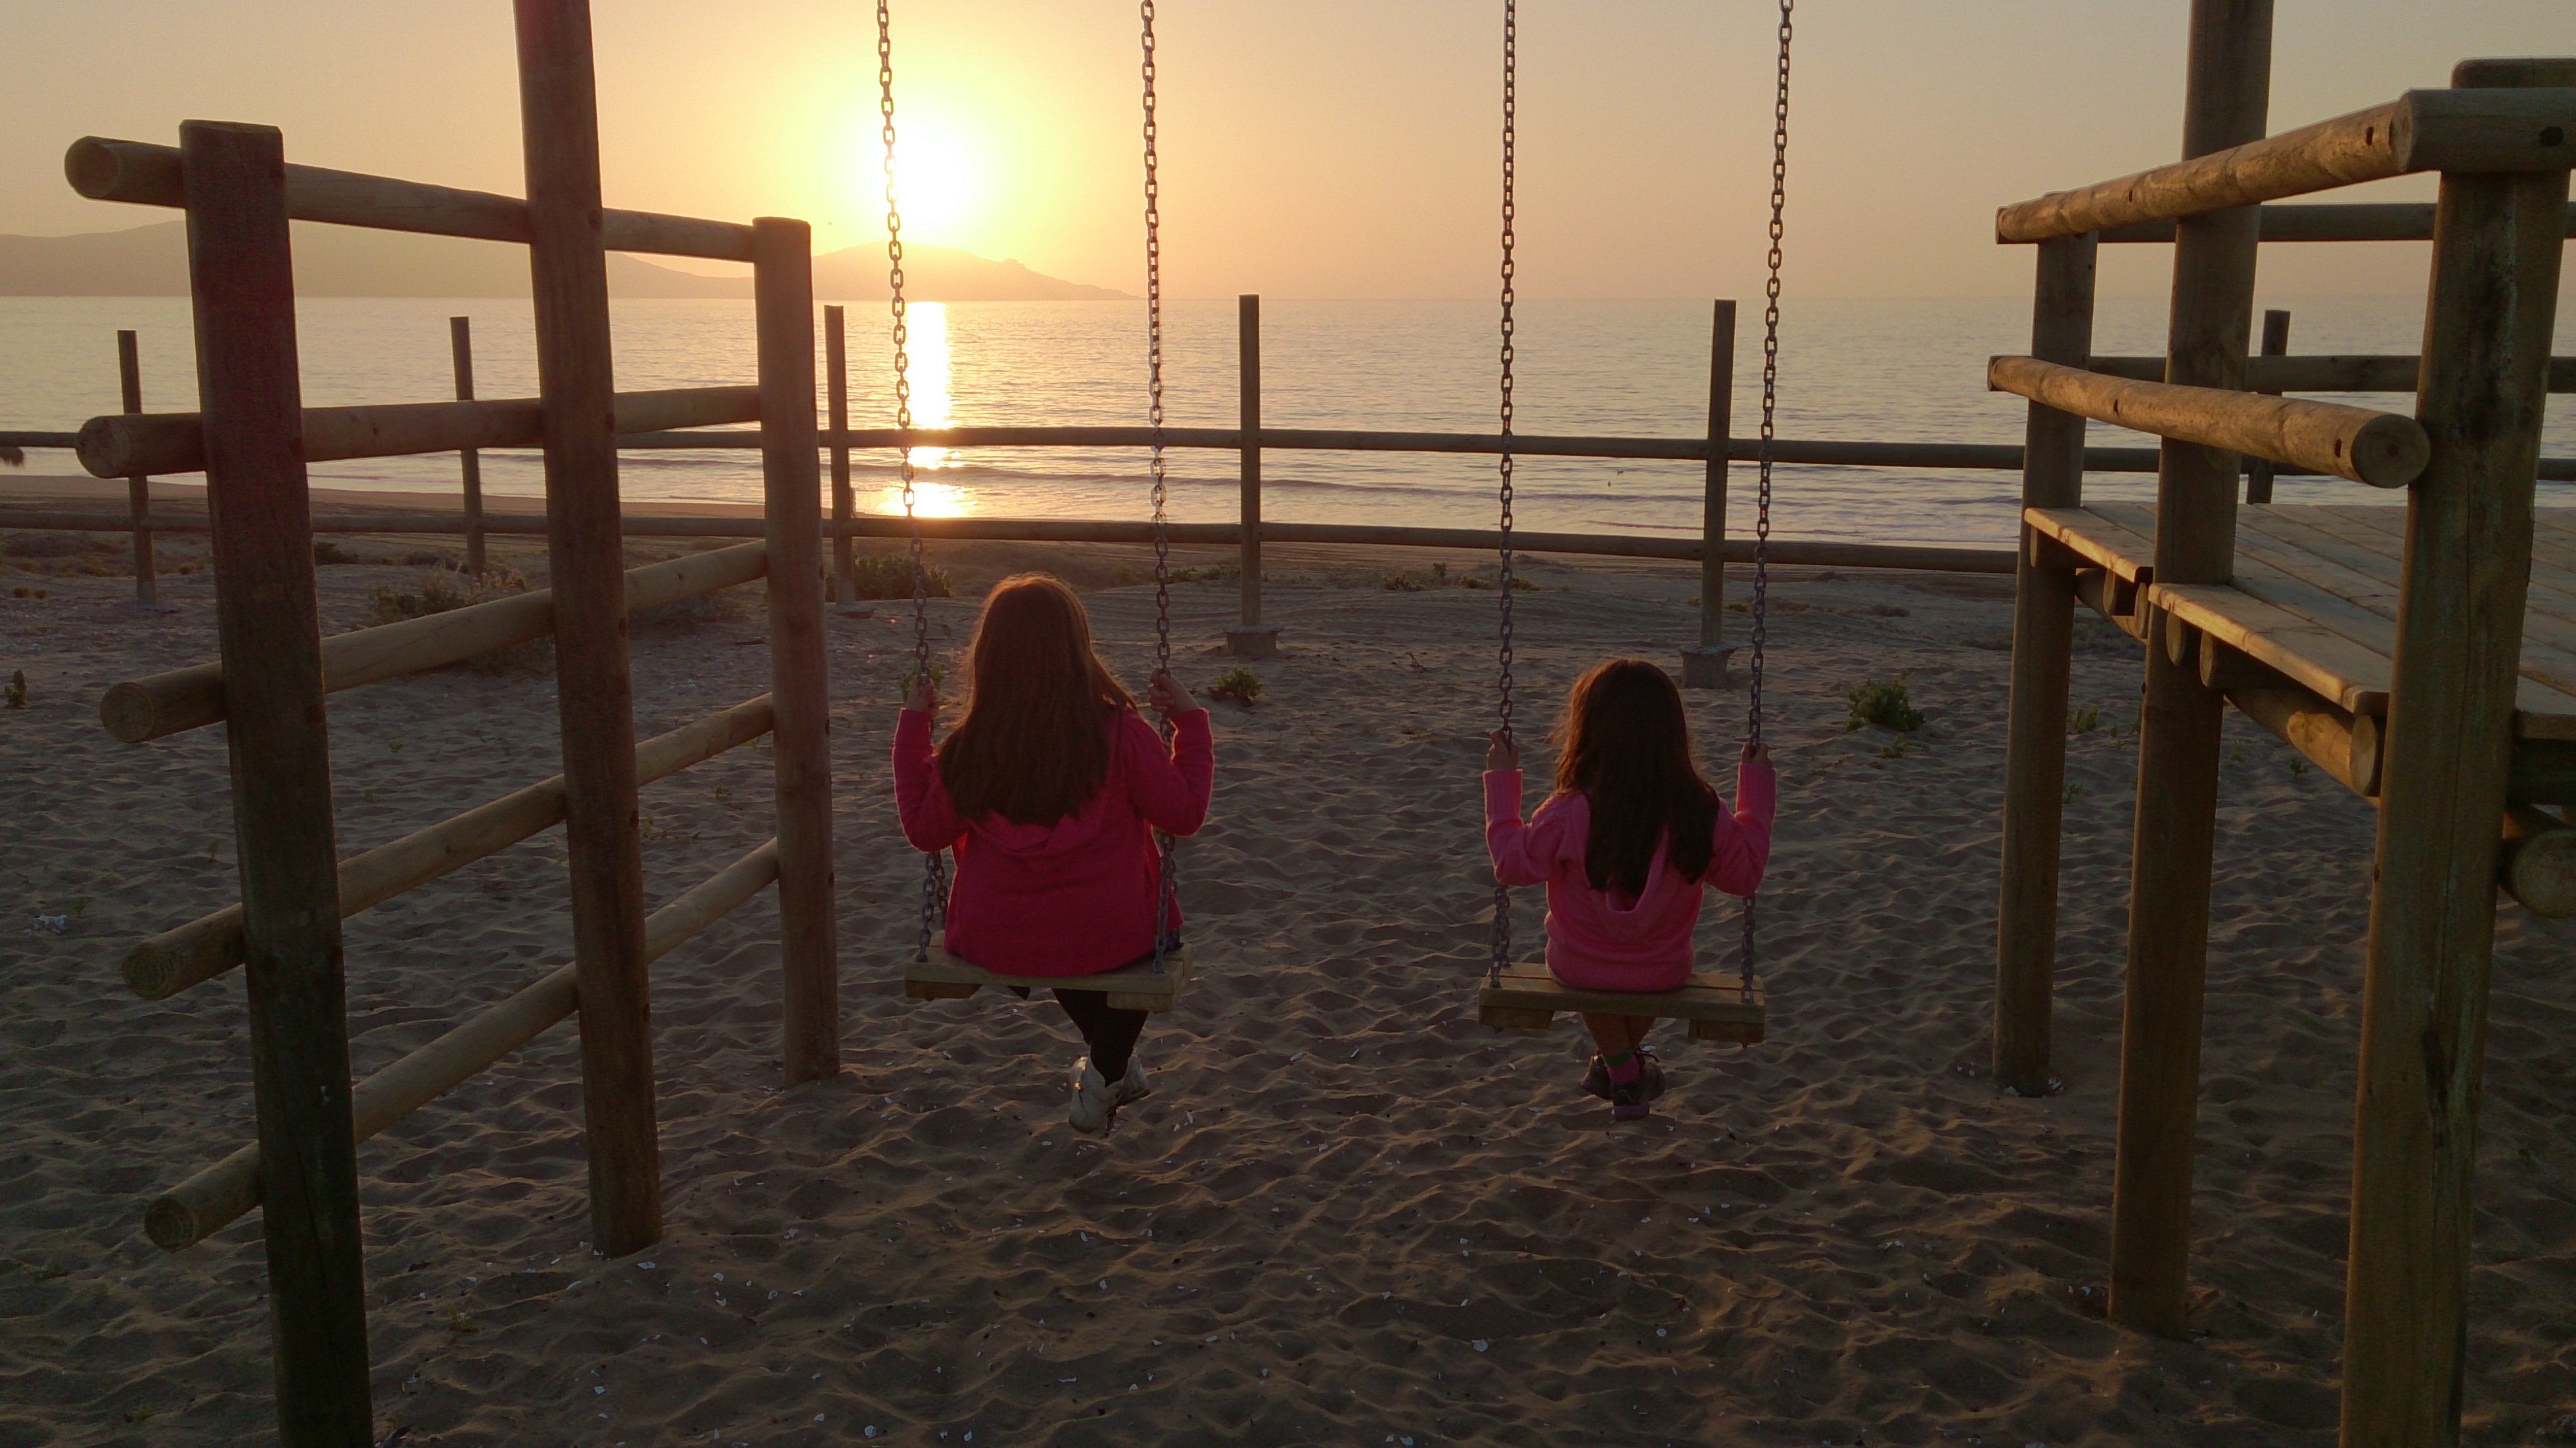
beach, landscape, sun, sunset, morning, orange, swing, chile, girls, colors, background, image, screenshot, coquimbo, guanaqueros, region of elqui